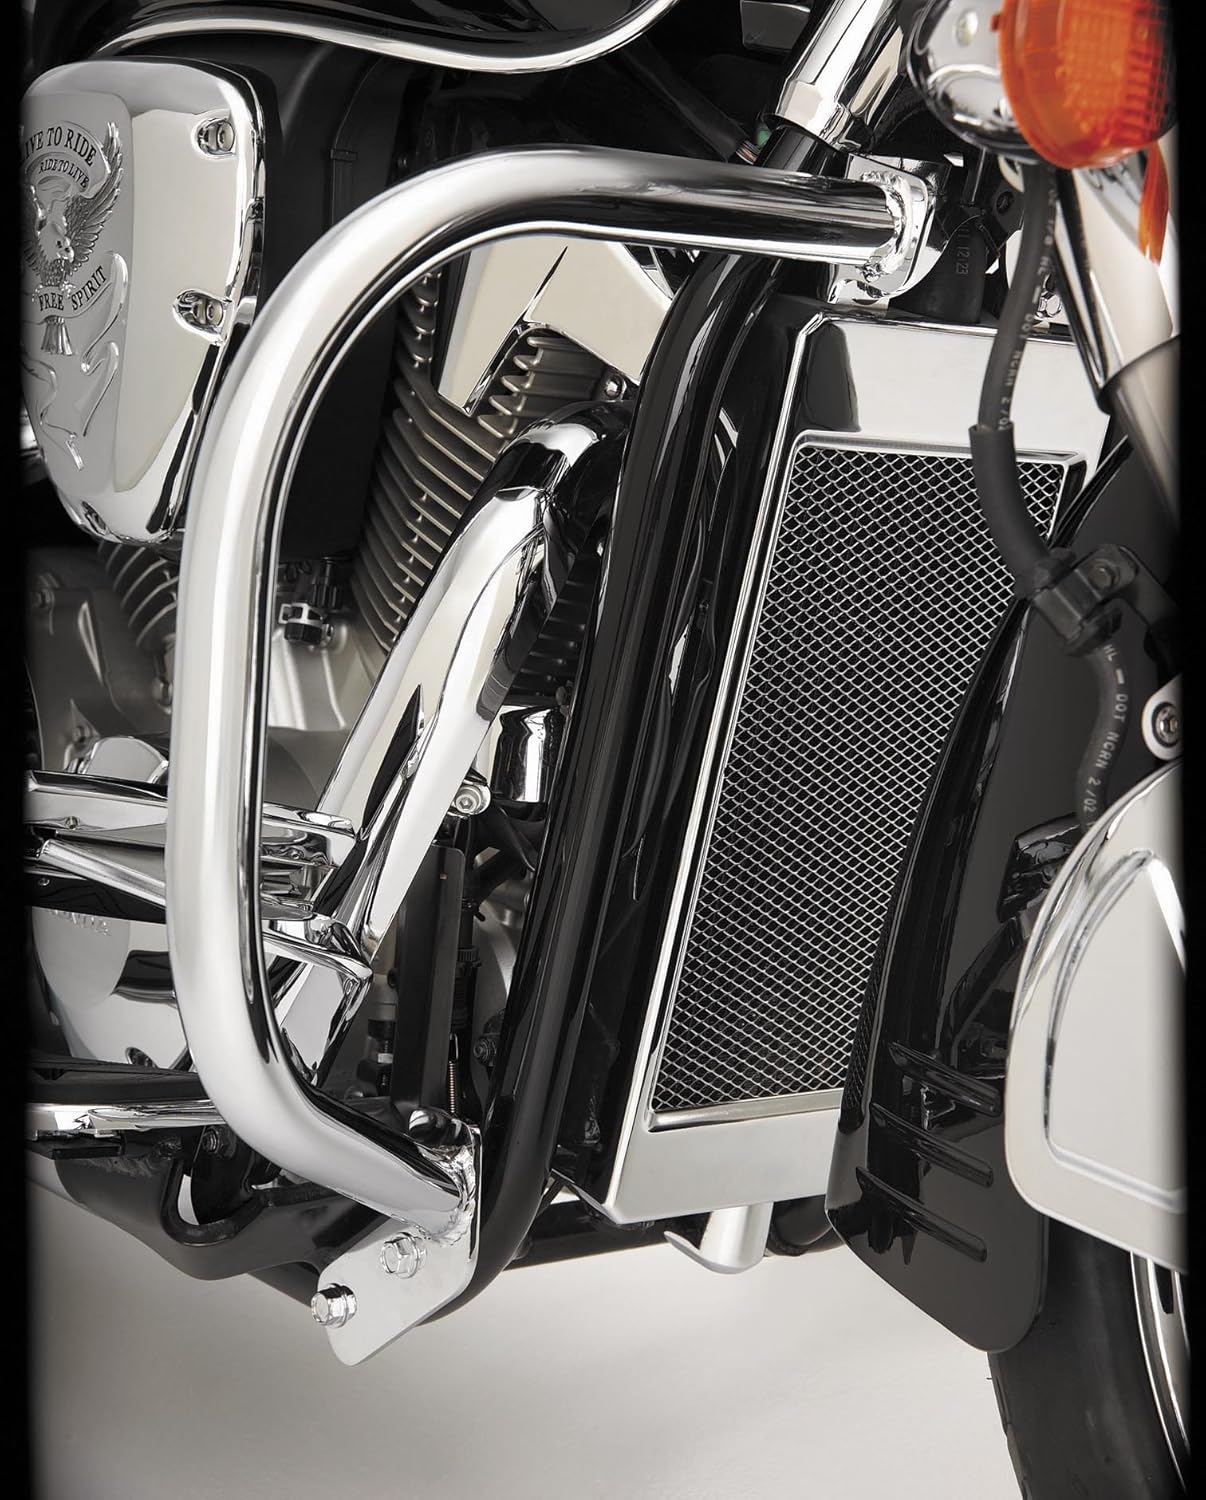
Show Chrome Highway Bars Mini for Yamaha V-Star 650 98-08
Category: Automotive
Chrome-Plated Steel Tube Bars Accommodate 1-1/4" Clamps to Mount Pegs for Added Riding Comfort Chrome-Plated Steel Tube Bars Accommodate 1-1/4" Clamps to Mount Pegs for Added Riding Comfort Mounts to Existing Holes in the Front Frame With Included Hardware; No Drilling Required Mounts to Existing Holes in the Front Frame With Included Hardware; No Drilling Required Bars Only Extend as Far as the Pegs on the Bike Bars Only Extend as Far as the Pegs on the Bike Sold as a Set of 2 Sold as a Set of 2 Fits the Following Yamaha Models: V-STAR 650 CLASSIC 1998-2008 V-STAR 650 CLASSIC 1998-2008 V-STAR 650 CUSTOM 1998-2008 V-STAR 650 CUSTOM 1998-2008
Features: Street Metric Cruiser/Touring > BODY > Body Protection > Highway Bars | Primary Color= Chrome | Application: YAMAHA V-STAR 650 | Show Chrome Highway Bars 63-126, Set.